Dieter Krause

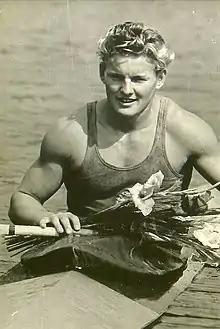

Dieter Krause (18 January 1936 – 10 August 2020) was a German sprint canoeist who competed from the late 1950s to the mid-1960s. He won a gold medal in the K-1 4×500 m event at the 1960 Summer Olympics in Rome (with Paul Lange, Günther Perleberg and Friedhelm Wentzke).